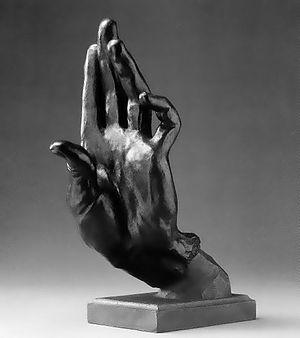
Kōtarō Takamura, né le 13 mars 1883 - mort le 2 avril 1956, est un sculpteur et poète japonais.